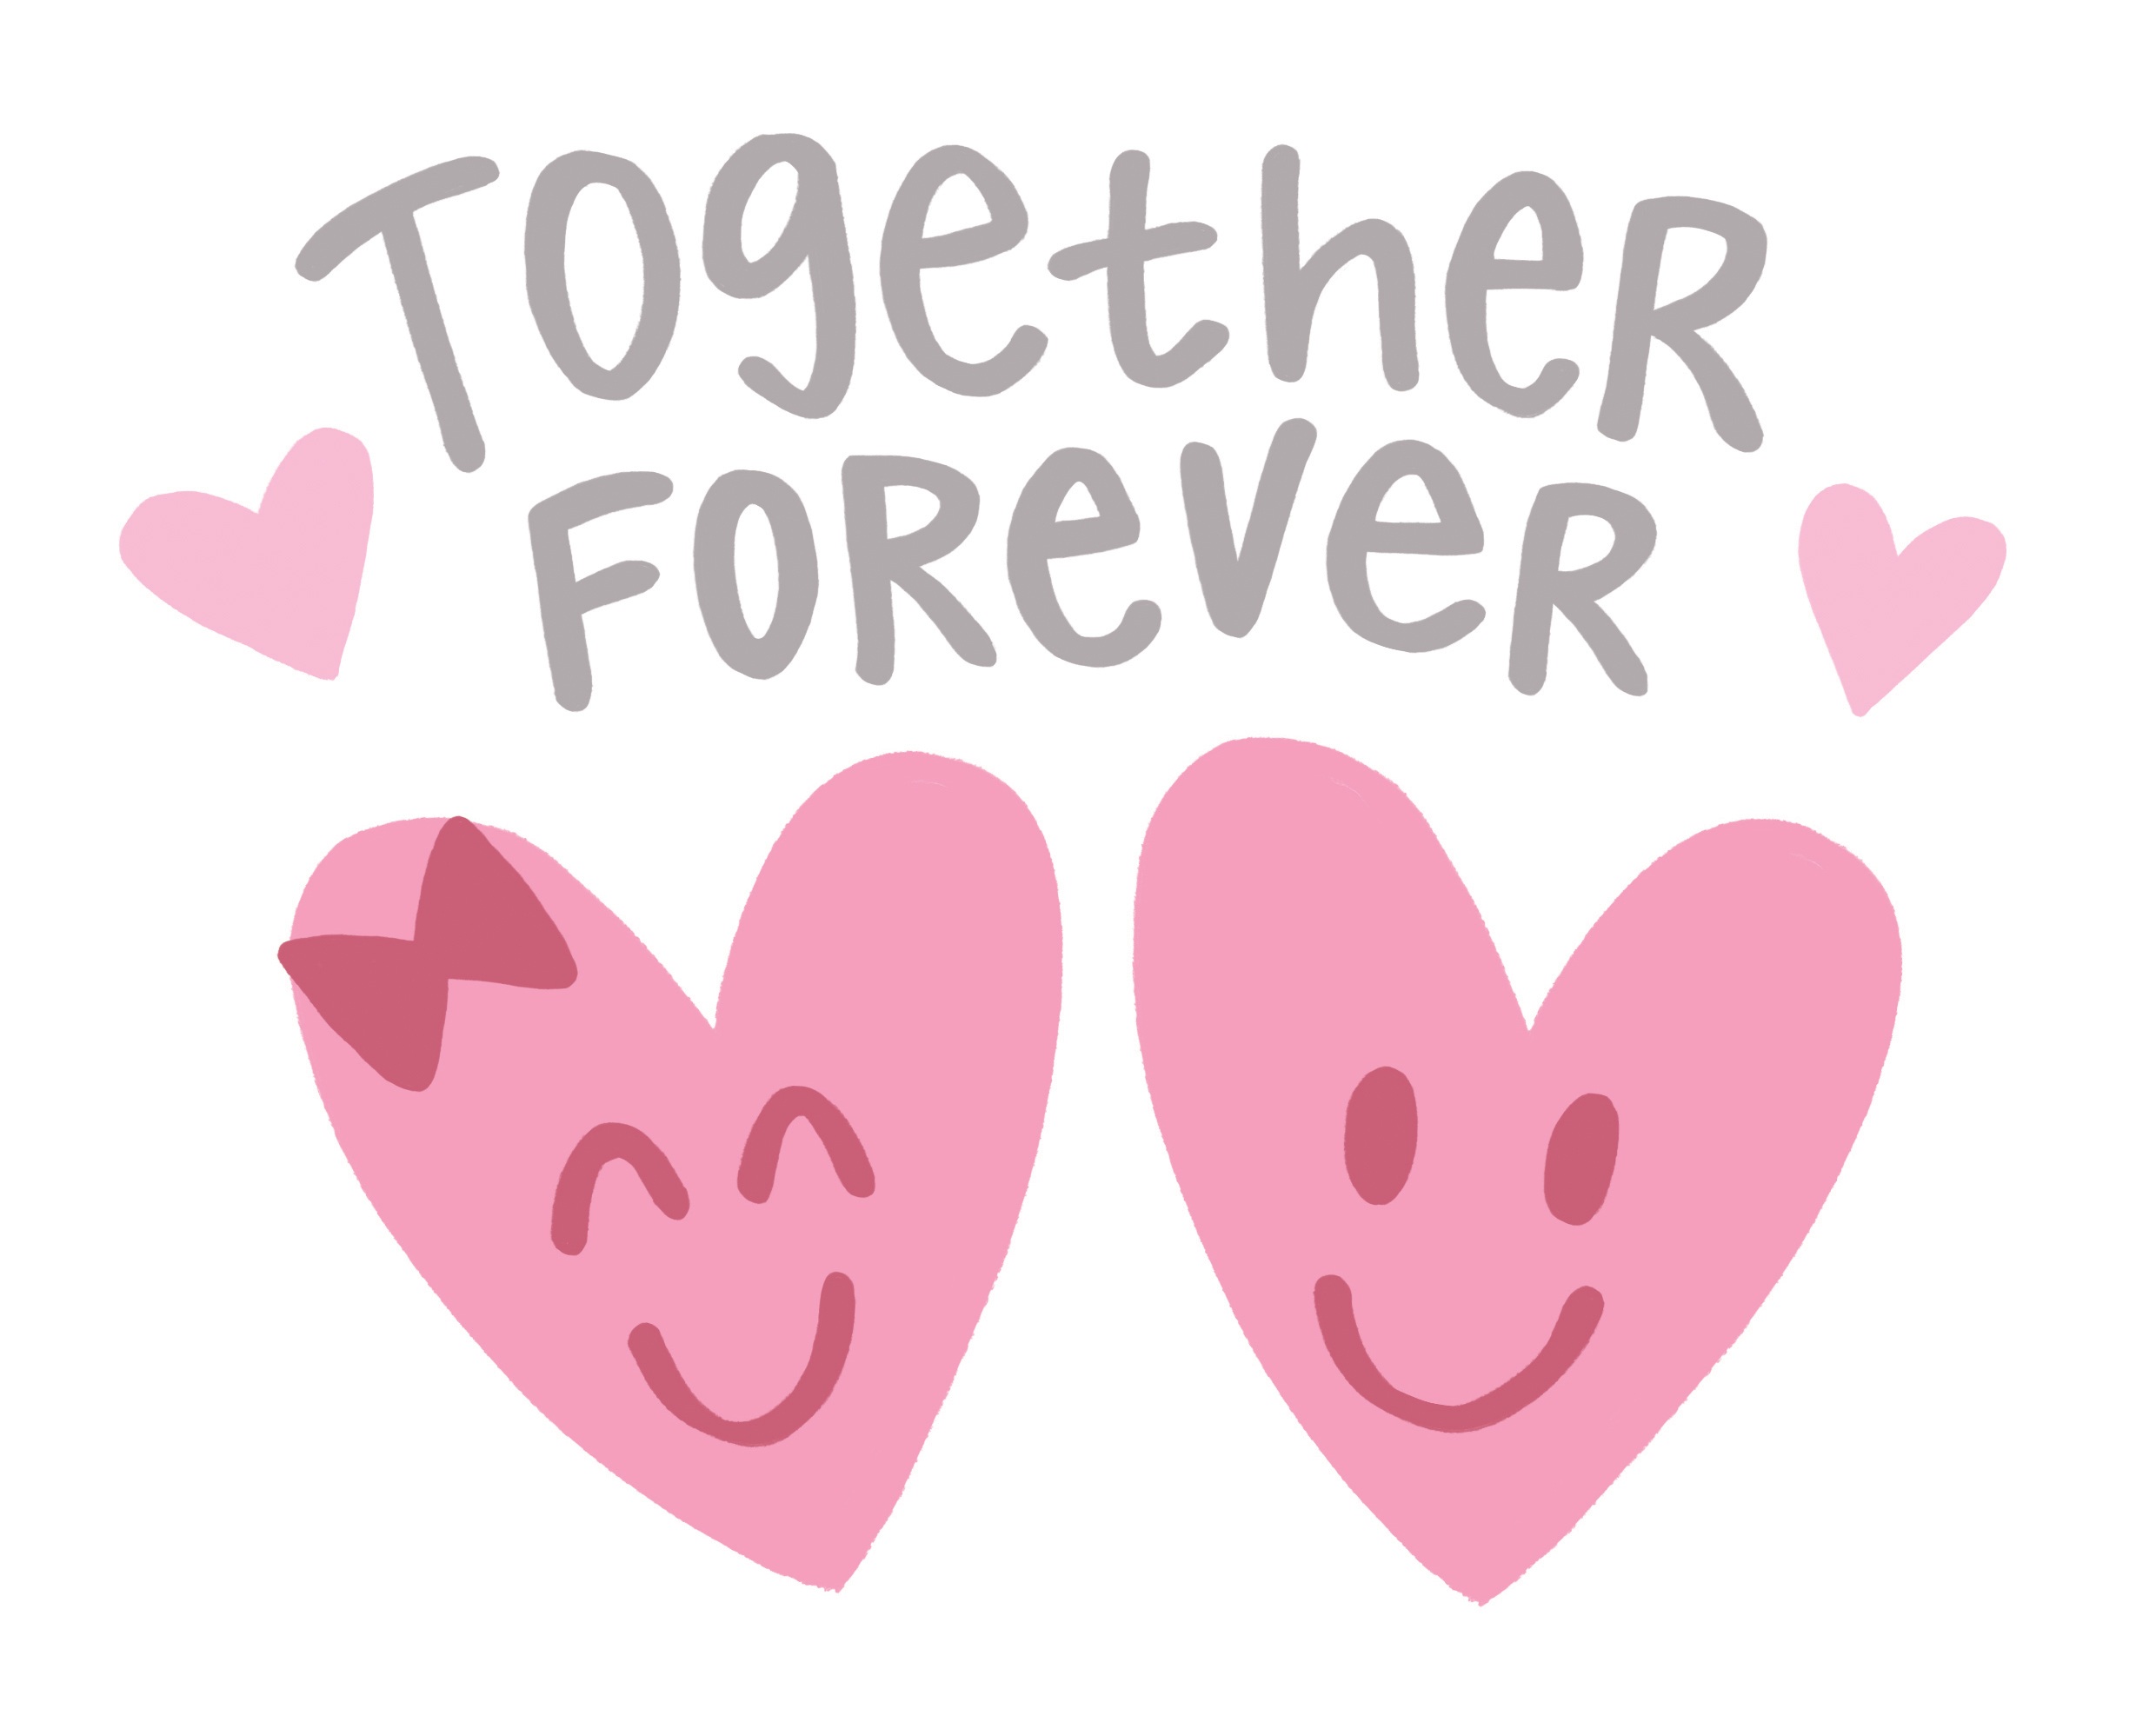
man, person, people, girl, woman, white, petal, summer, male, female, love, heart, portrait, young, couple, romance, romantic, two, together, pink, lifestyle, healthy, smiling, smile, hug, brand, human body, caucasian, font, outdoors, family, fun, illustration, happy, happiness, text, senior, organ, emotion, relaxed, adult, retirement, valentine's day, retired, happy couple, mature, senior couple, happy couples